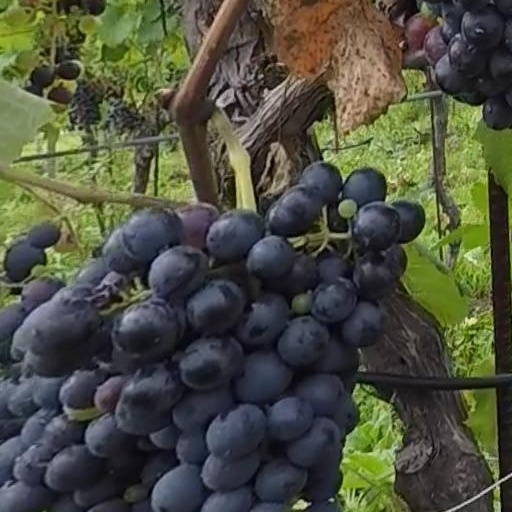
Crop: grape